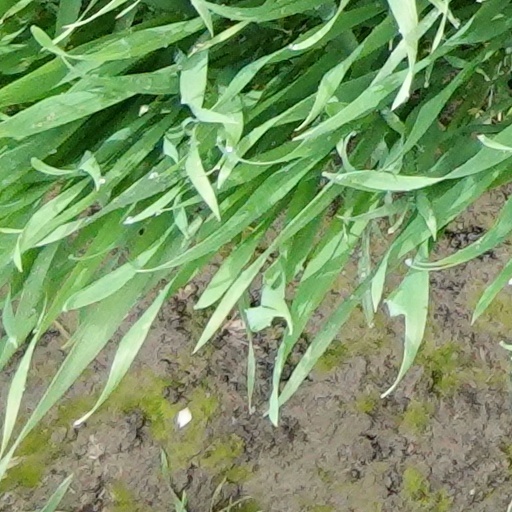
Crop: wheat